Saint-Léon-sur-Vézère

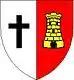
The high street in Saint-Léon-sur-Vézère

Saint-Léon-sur-Vézère (literally "Saint-Léon on Vézère") is a commune in the Dordogne department in Nouvelle-Aquitaine in southwestern France. It is a member of Les Plus Beaux Villages de France (The Most Beautiful Villages of France) Association.